Sir Duncan Rice Library

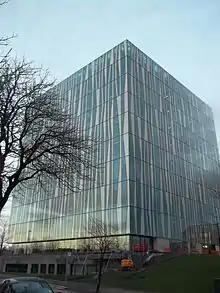
view of two sides of the library, late 2012

The building sits on a base of Scottish stone. The ground floor is double-height with seven floors above. The building is clad in zebra-like jagged stripes of white and clear glass. In the interior void spaces are located centrally. Contrasting with the geometric exterior, the central atrium formed by the void spaces has an organic form, shifting in location across the levels.